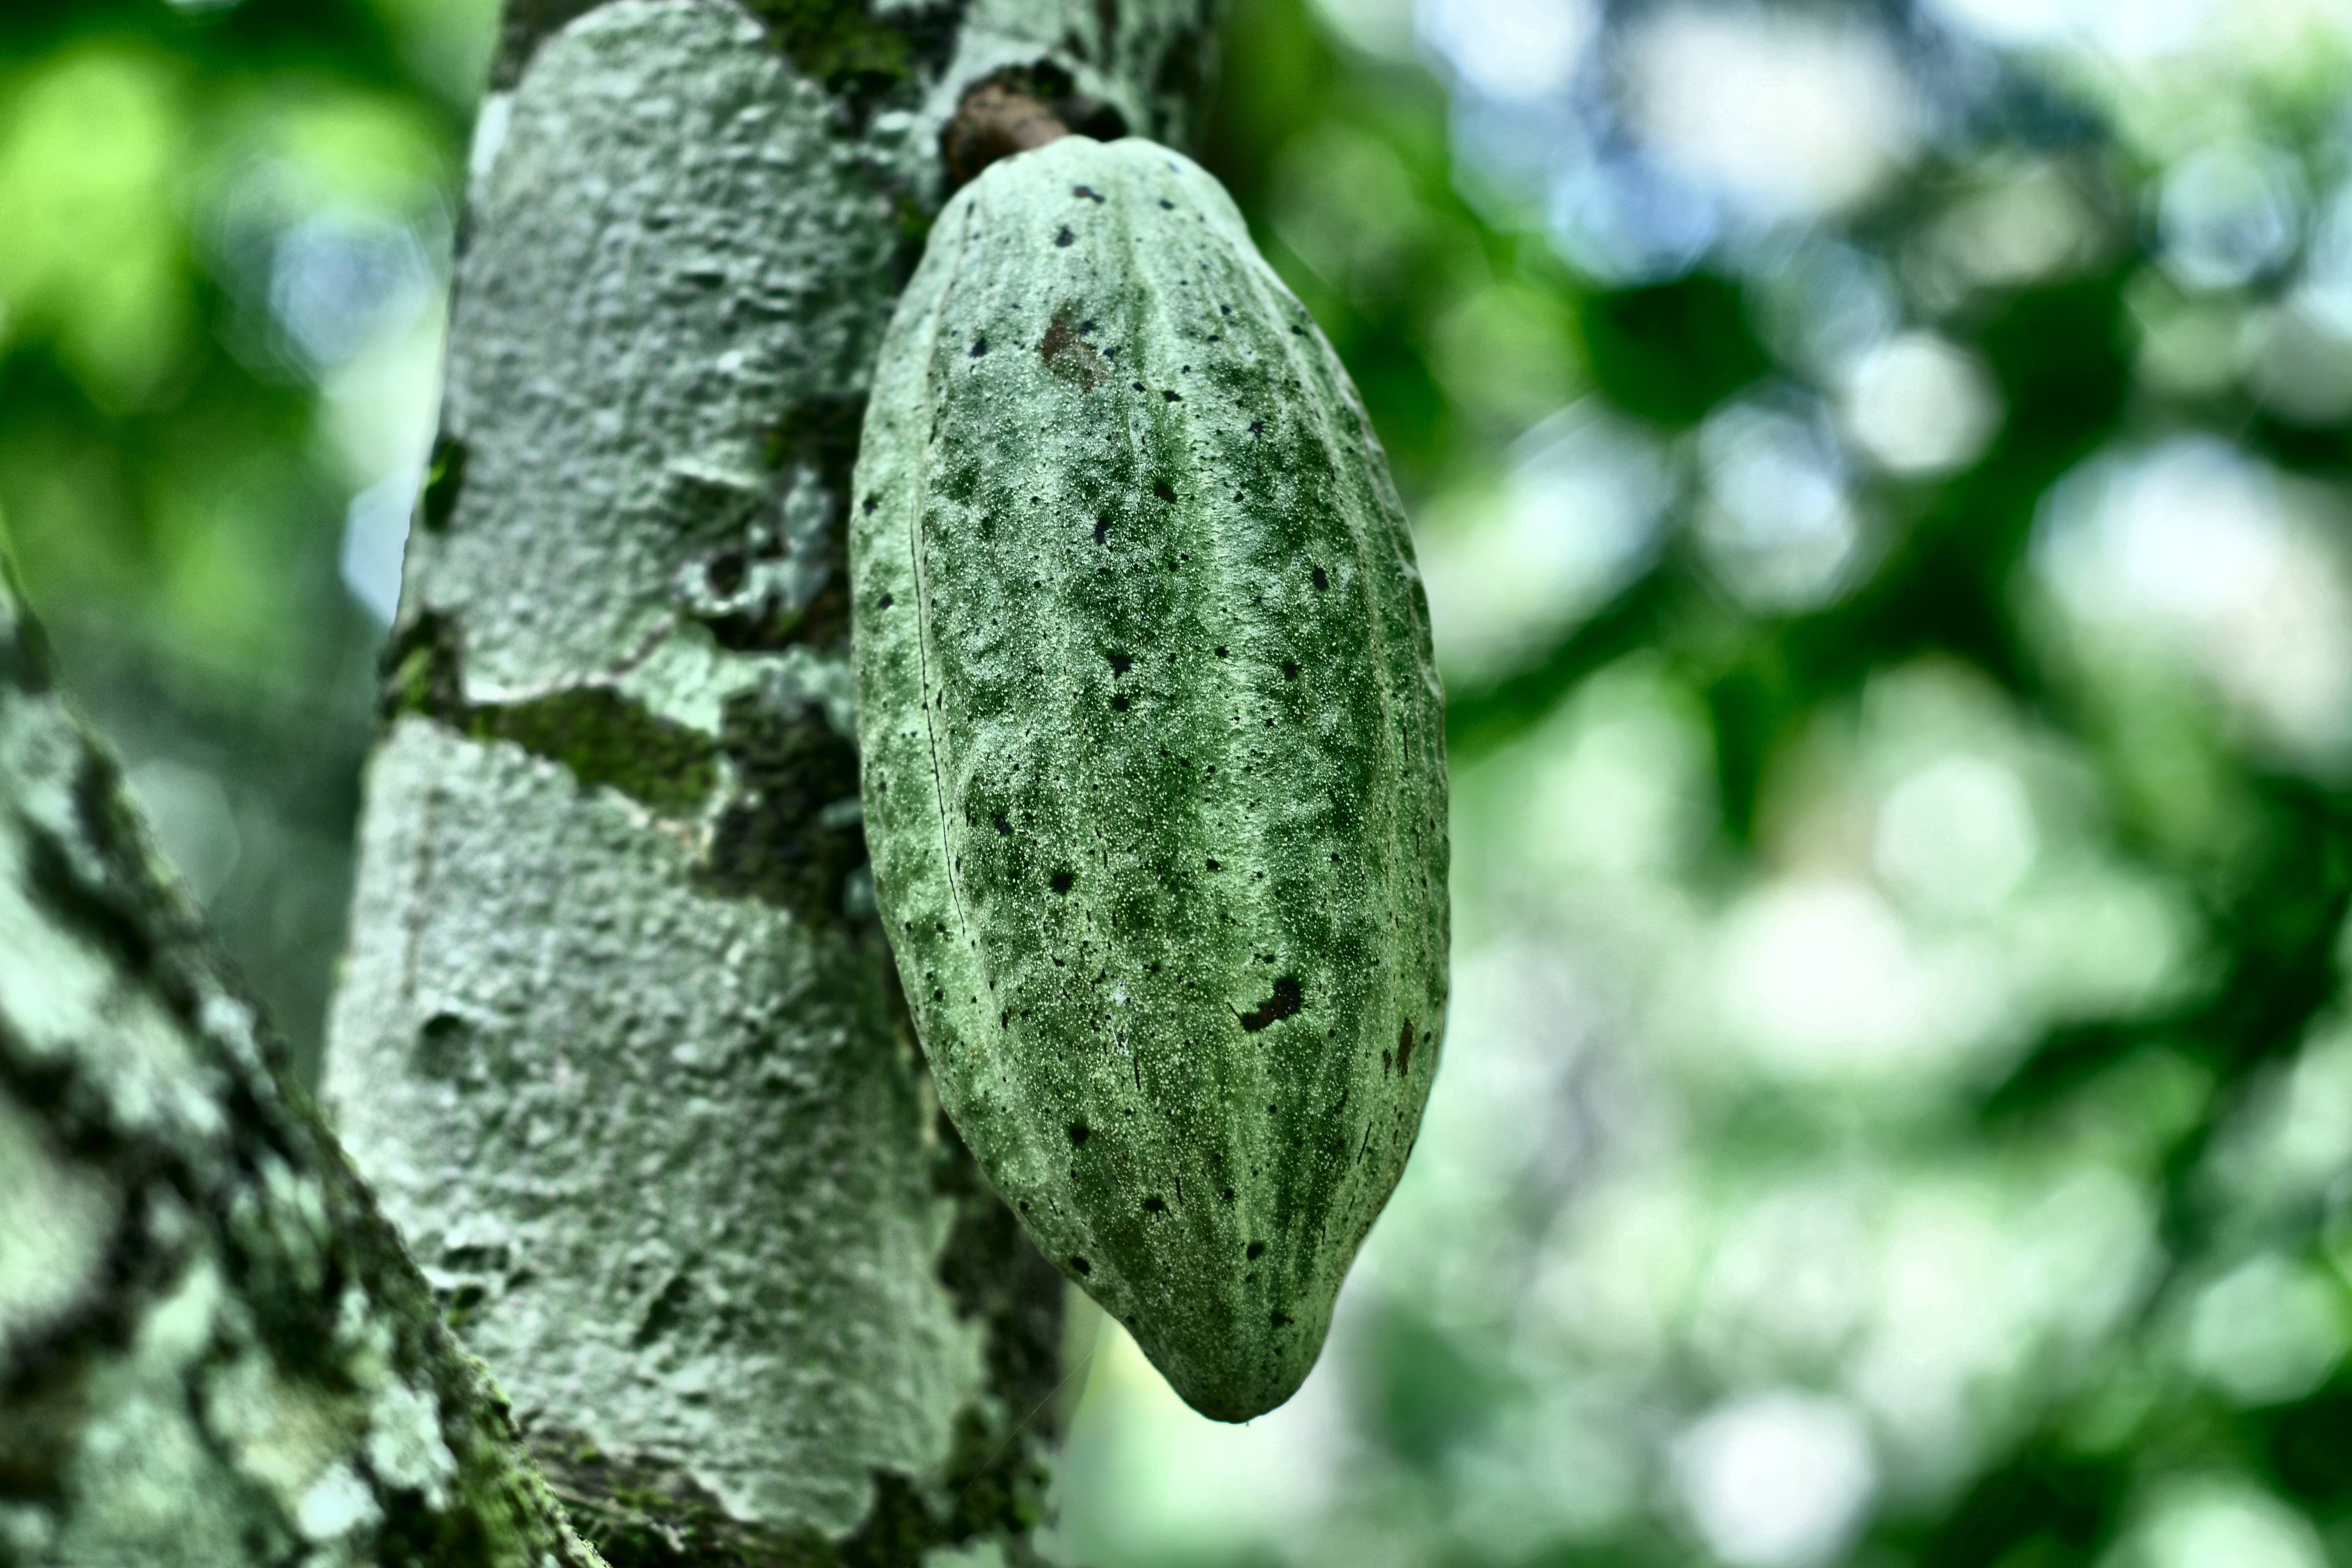
Maturity: unmature
Variety: Angoleta